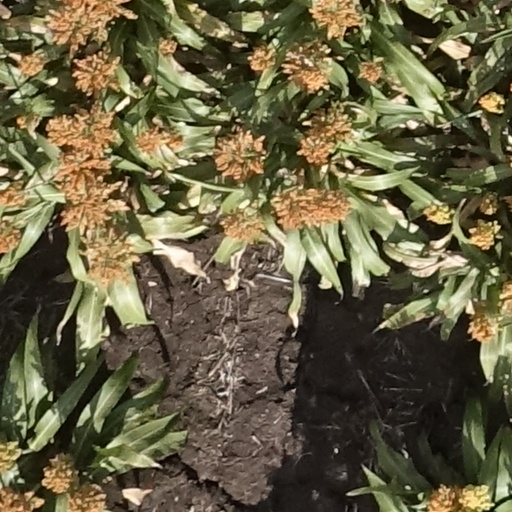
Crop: sorghum